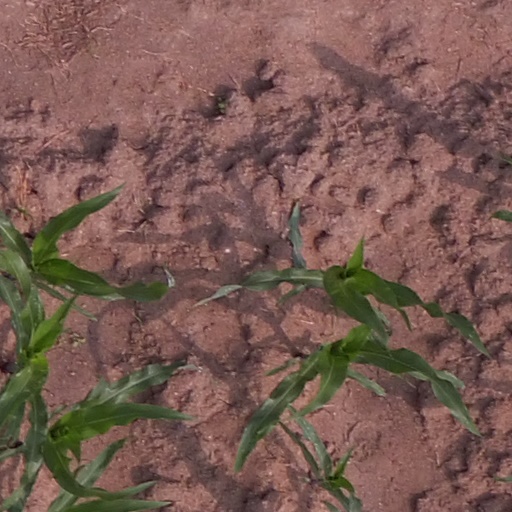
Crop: maize; corn